Seán Mac Stíofáin

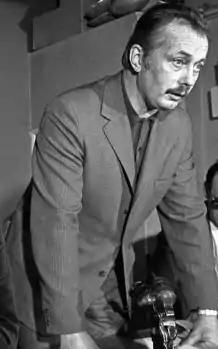
Mac Stíofáin in 1972

Seán Mac Stíofáin (born John Edward Drayton Stephenson; 17 February 1928 – 18 May 2001) was an English-born chief of staff of the Provisional IRA, a position he held between 1969 and 1972.